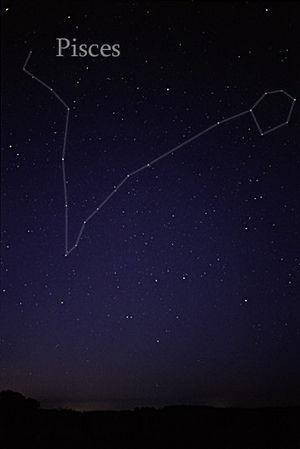
Les Poissons sont une constellation du zodiaque traversée par le Soleil du 12 mars au 18 avril. Dans l'ordre du zodiaque, elle se situe entre le Verseau à l'ouest et le Bélier à l'est. Bien qu’assez grande, elle découpe un pan du ciel éloigné du plan de la Voie lactée et ne contient que peu d’étoiles visibles, toutes assez peu lumineuses.